Prism (Katy Perry album)

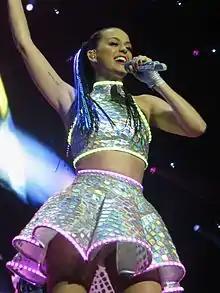
Perry performing "Roar" at The Prismatic World Tour

"Prism" made its official debut in Ireland, where it charted atop the charts. In the United States, the album opened at the top spot on the US "Billboard" 200, becoming her second consecutive number one album in the country. The album sold 286,000 copies in its first week. "Prism" acquired the largest first week sum by a female artist for 2013, surpassing Miley Cyrus' "Bangerz" (270,000 copies). However, this feat was surpassed by Beyoncé's self-titled fifth album, "Beyoncé" (617,213 digital copies), released in December 2013. At the time of its release "Prism" had the fourth highest first week sales of the year for a pop record, trailing behind Daft Punk's May 2013 album "Random Access Memories", which sold 339,000 copies and Justin Timberlake's "The 20/20 Experience" which debuted to 968,000 copies and its follow-up "The 20/20 Experience – 2 of 2" which debuted to just 350,000 copies. The first week sales also marks Perry's highest weekly sales, with her previous album "Teenage Dream" selling 192,000 copies in its first week in August 2010. "Prism" has the highest first week sales for a female pop artist since Madonna's twelfth studio album, "MDNA". "Prism" sold 92,000 copies during its second week of availability, falling to number two on the "Billboard" 200. This represented the smallest sales dip for a number one album in the United States since the August 2013 release of "The Civil Wars". "Prism" spent 17 weeks in the top-ten on the chart. The album has been certified quintuple platinum by the Recording Industry Association of America (RIAA), and has sold 1.74 million copies in the United States as of August 2020. In June 2014, "Billboard" announced its Mid Year Top 20 Best-selling albums with "Prism" coming in at number 9 with sales of 453,000 in 2014 alone. Pharrell Williams and Perry were the only two people in to have an album and a single in the Mid Year Top 10 charts. In February 2015, following Perry's performance at the Super Bowl XLIX halftime show, sales for the album increased by 85% and the album rebounded back into the Top 50.